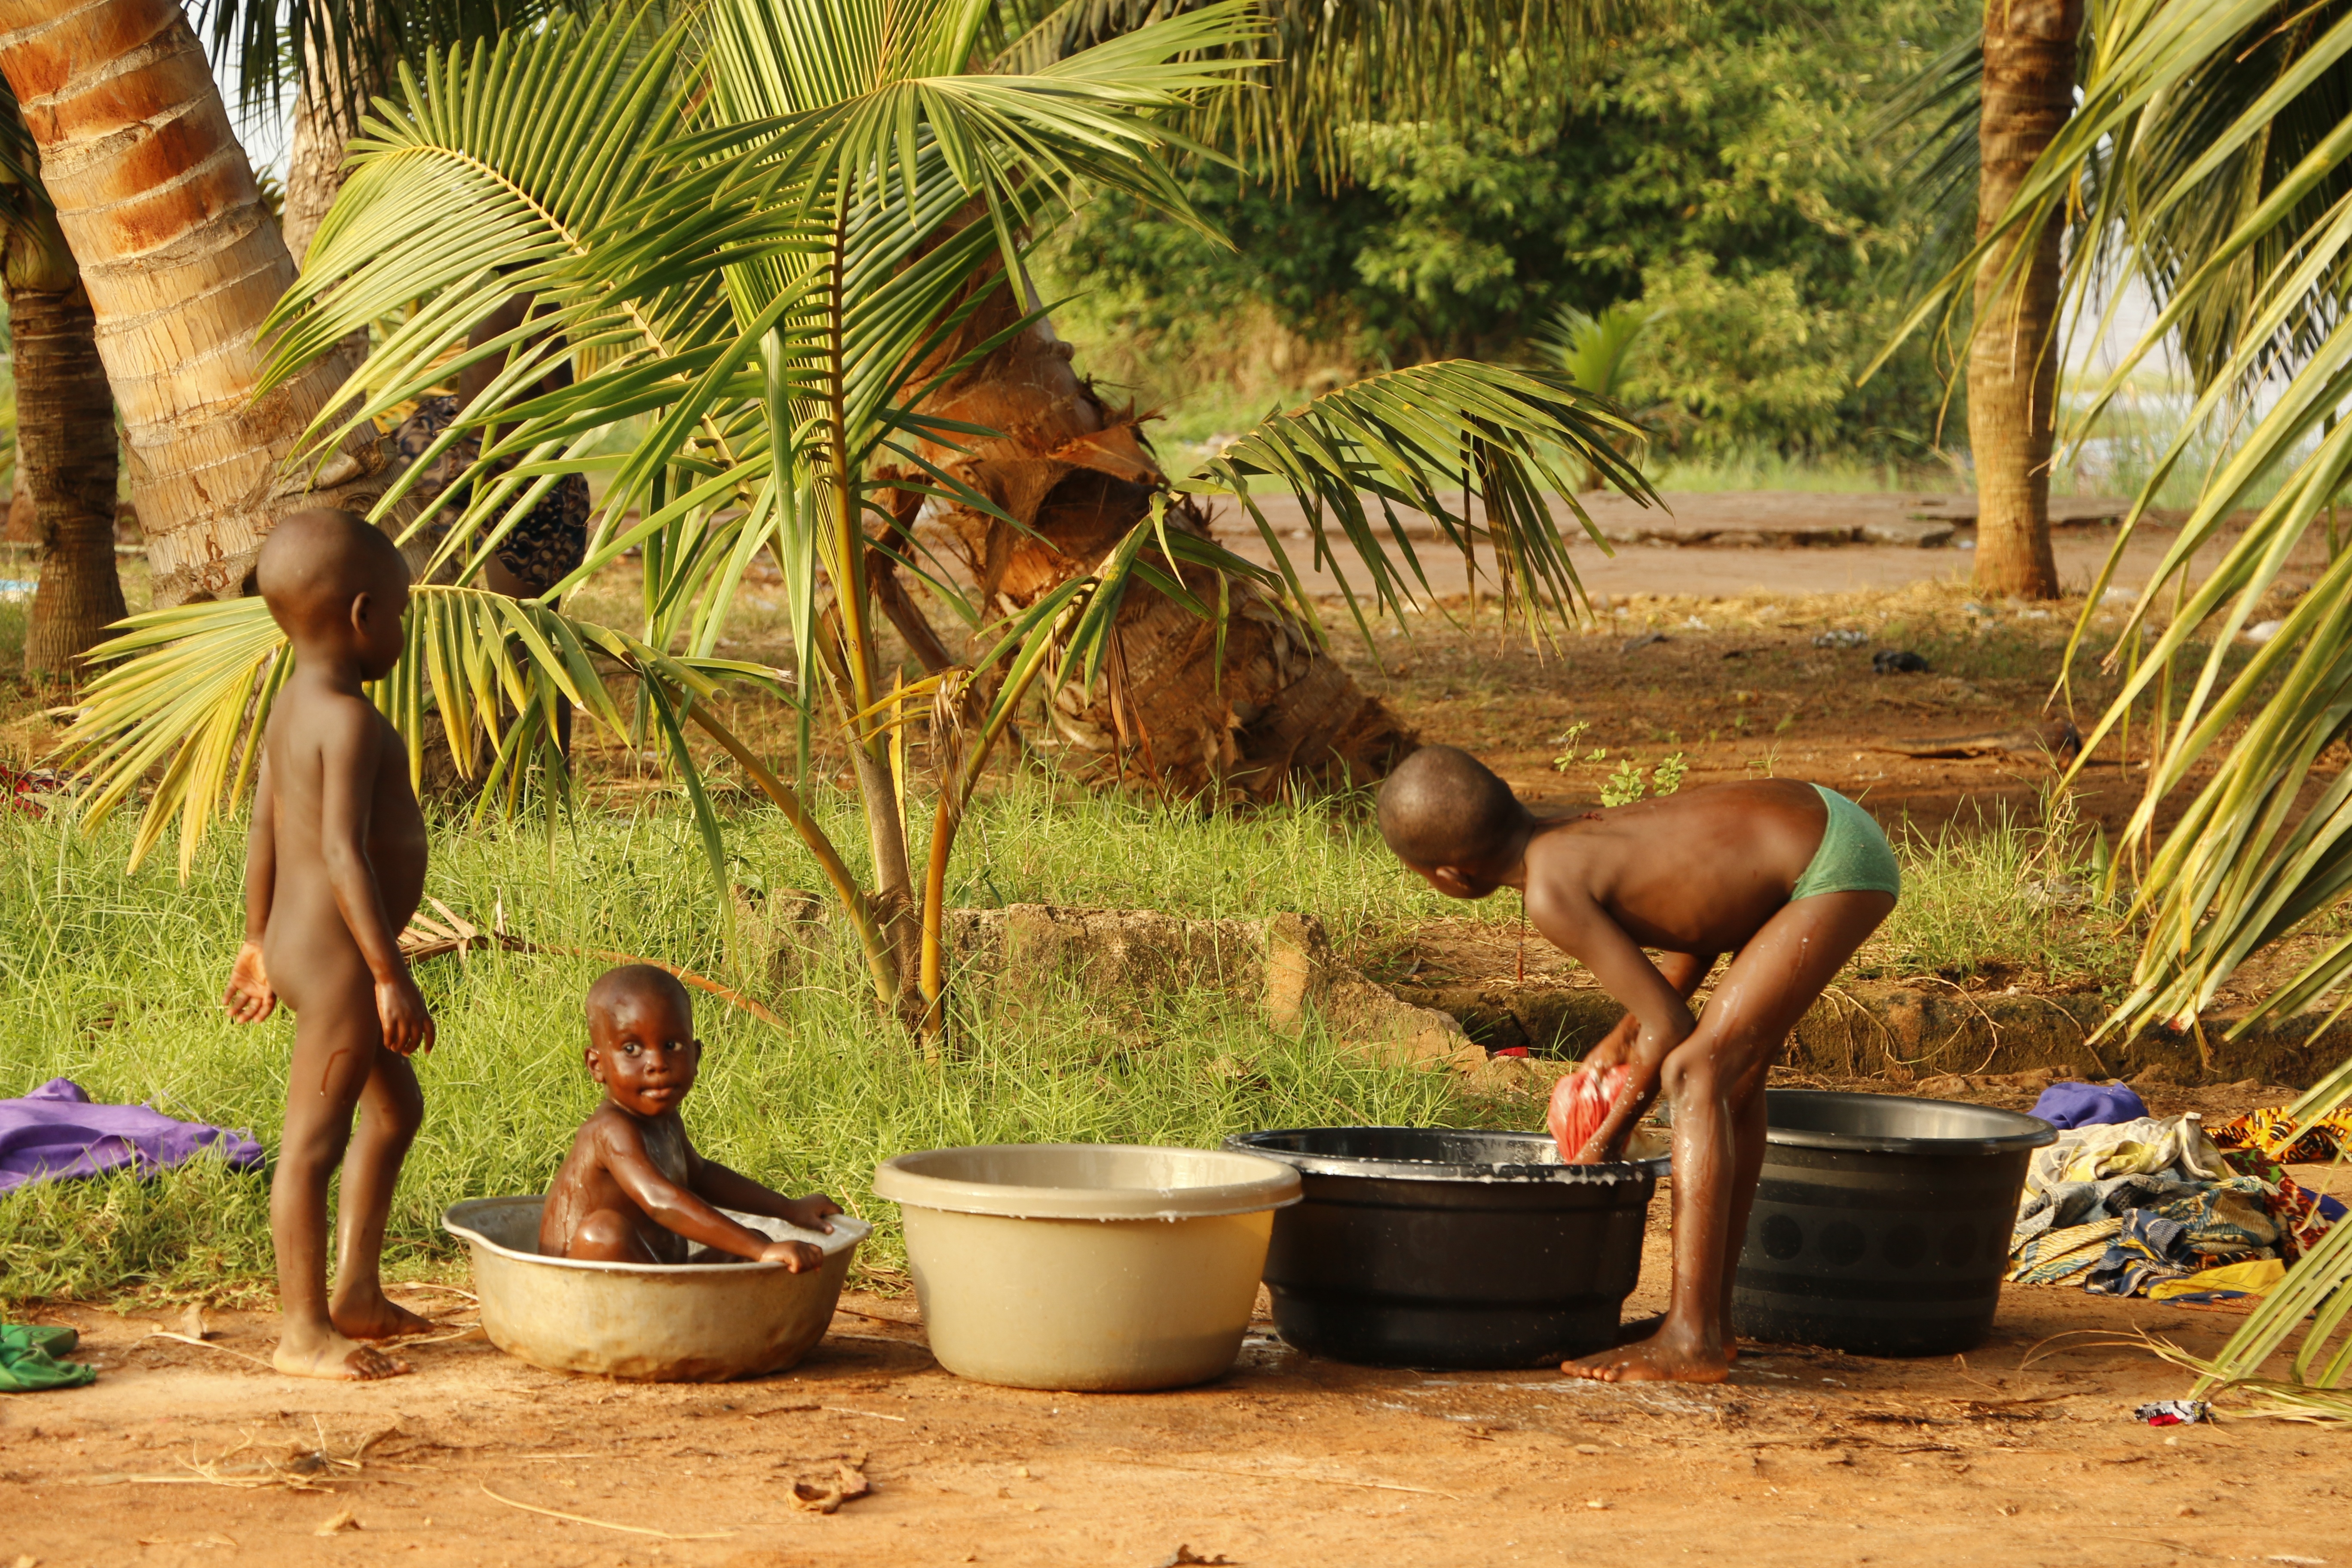
tree, nature, plant, boy, travel, jungle, palm, produce, africa, soil, child, botany, black, garden, flora, rainforest, bath, habitat, african, tropics, simplicity, benin, young child, natural environment, arecales, palm family